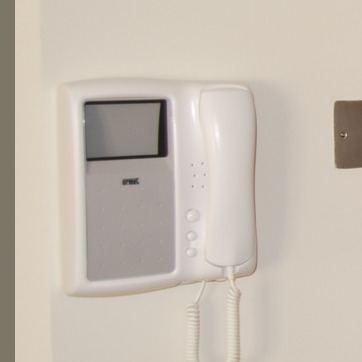
Material: plastic